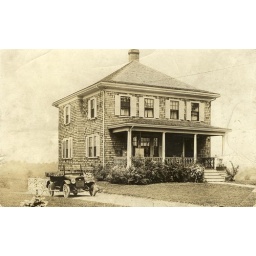
Normally, I like houses with people standing or sitting in front of them, but I couldn't resist this car.